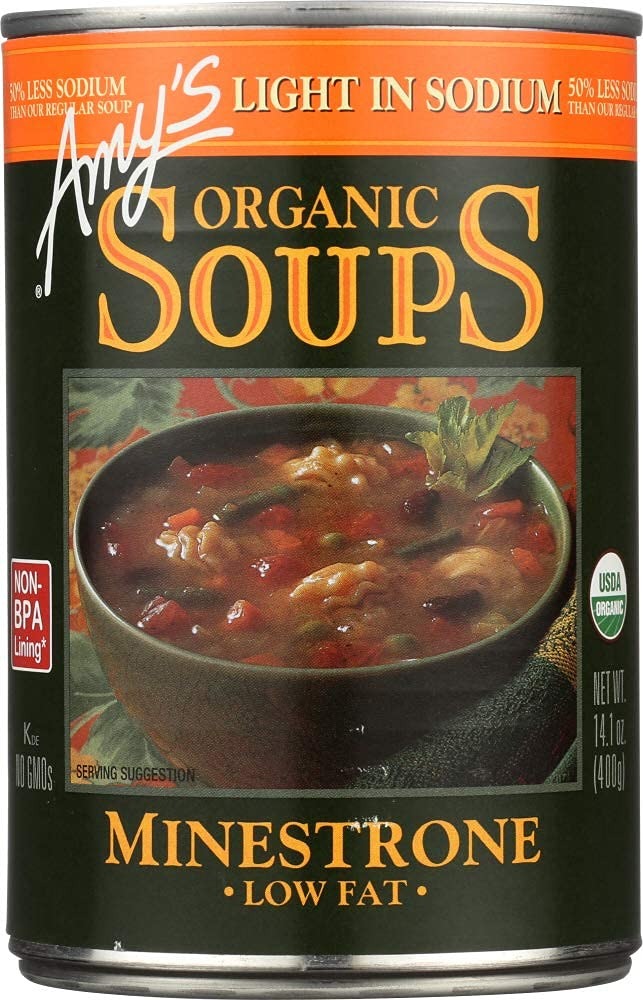
Item Name: AMYS SOUP MINESTRONE LS, 14.1 OZ
Product Description: Contains 290mg of sodium compared to 580 mg in Amy's regular Minestrone Vegetable soup.
Value: 14.1
Unit: Ounce

Price: 7.99